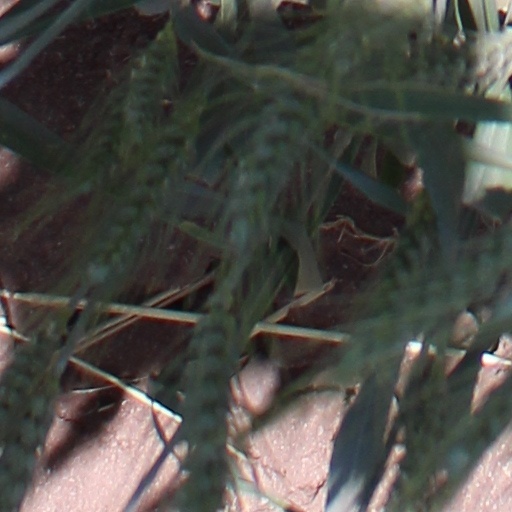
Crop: wheat